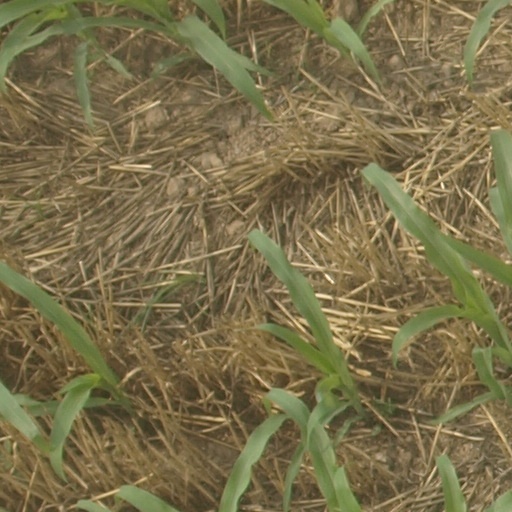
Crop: maize; corn